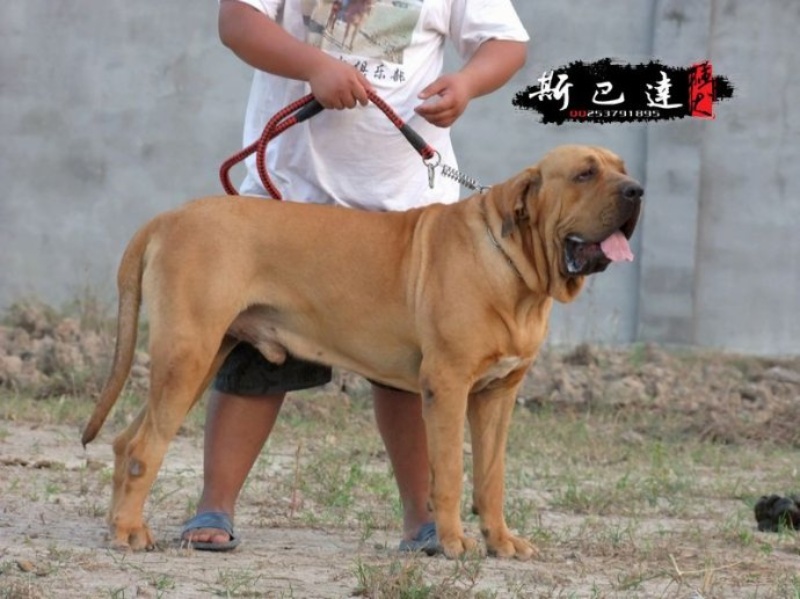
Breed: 220-n000032-Fila_Braziliero